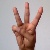
The image shows a hand gesture representing the letter 'W' in Indian Sign Language.